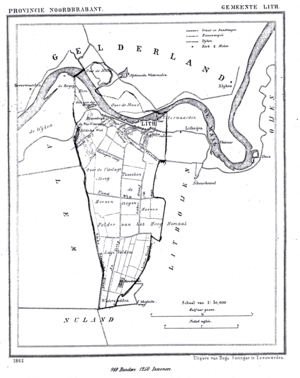
Lith est une ancienne commune des Pays-Bas au nord de la province du Brabant-Septentrional. Le chef-lieu de la commune était le village de Lith. Au 1ᵉʳ janvier 2007, la commune comptait 6 716 habitants, dont 3 038 dans le chef-lieu Lith.